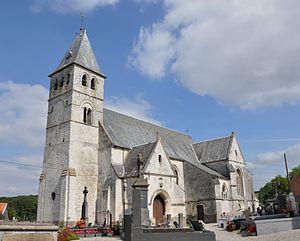
Église Saint-Martin de Fléchin, (Inscrit, 1926) This building is indexed in the Base Mérimée, a database of architectural heritage maintained by the French Ministry of Culture,
Fléchin est une commune française située dans le département du Pas-de-Calais en région Hauts-de-France.
Cet article recense une partie des monuments historiques du Pas-de-Calais, en France.